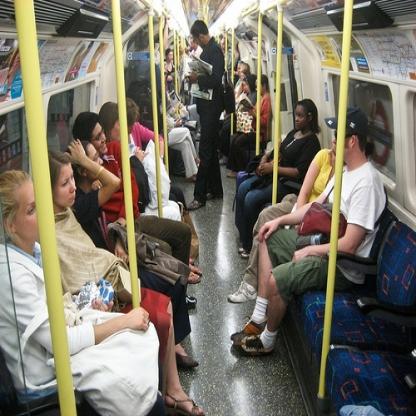
Scene: Indoor